Texasetes

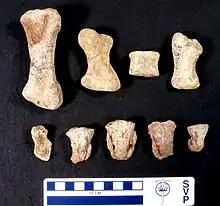
The holotype unguals (bottom) and phalanges (top) at the USNM.

5 miles south of Haslet near Fort Worth, Texas, fossils of an ankylosaurid were excavated from strata of the upper Albian rocks from Lower Cretaceous in the Pawpaw Formation. The fossils would later become the holotype (USNM 337987) of "Texasetes," consisting of a skull fragment, 2 teeth, 5 cervical centra, 3 sacral centra, 16 caudal centra, partial scapulacoracoids, fragmentary pelvis, humeri, femora, tibiae, proximal ulnae, proximal radii, left metacarpal IV, left metatarsal IV, 3 phalanges, 2 unguals, and several osteoderms. These remains had initially been labeled as those of a sauropod, but were many years later recognized as ankylosaurian by M.K. Brett-Surman. They were subsequently studied by ankylosaur expert Walter Preston Coombs, Jr, who named them in 1995 as the type species "Texasetes pleurohalio," the generic name meaning “Texas dweller” and the specific name meaning “sea adjacent”. Vickaryous "et al." (2004) and Coombs (1995) describe "Texasetes" as having a horizontally oriented ilium, an imperforate acetabulum, and "characteristically ankylosaur scapula morphology, including a prominent acromion and prespinous fossa."